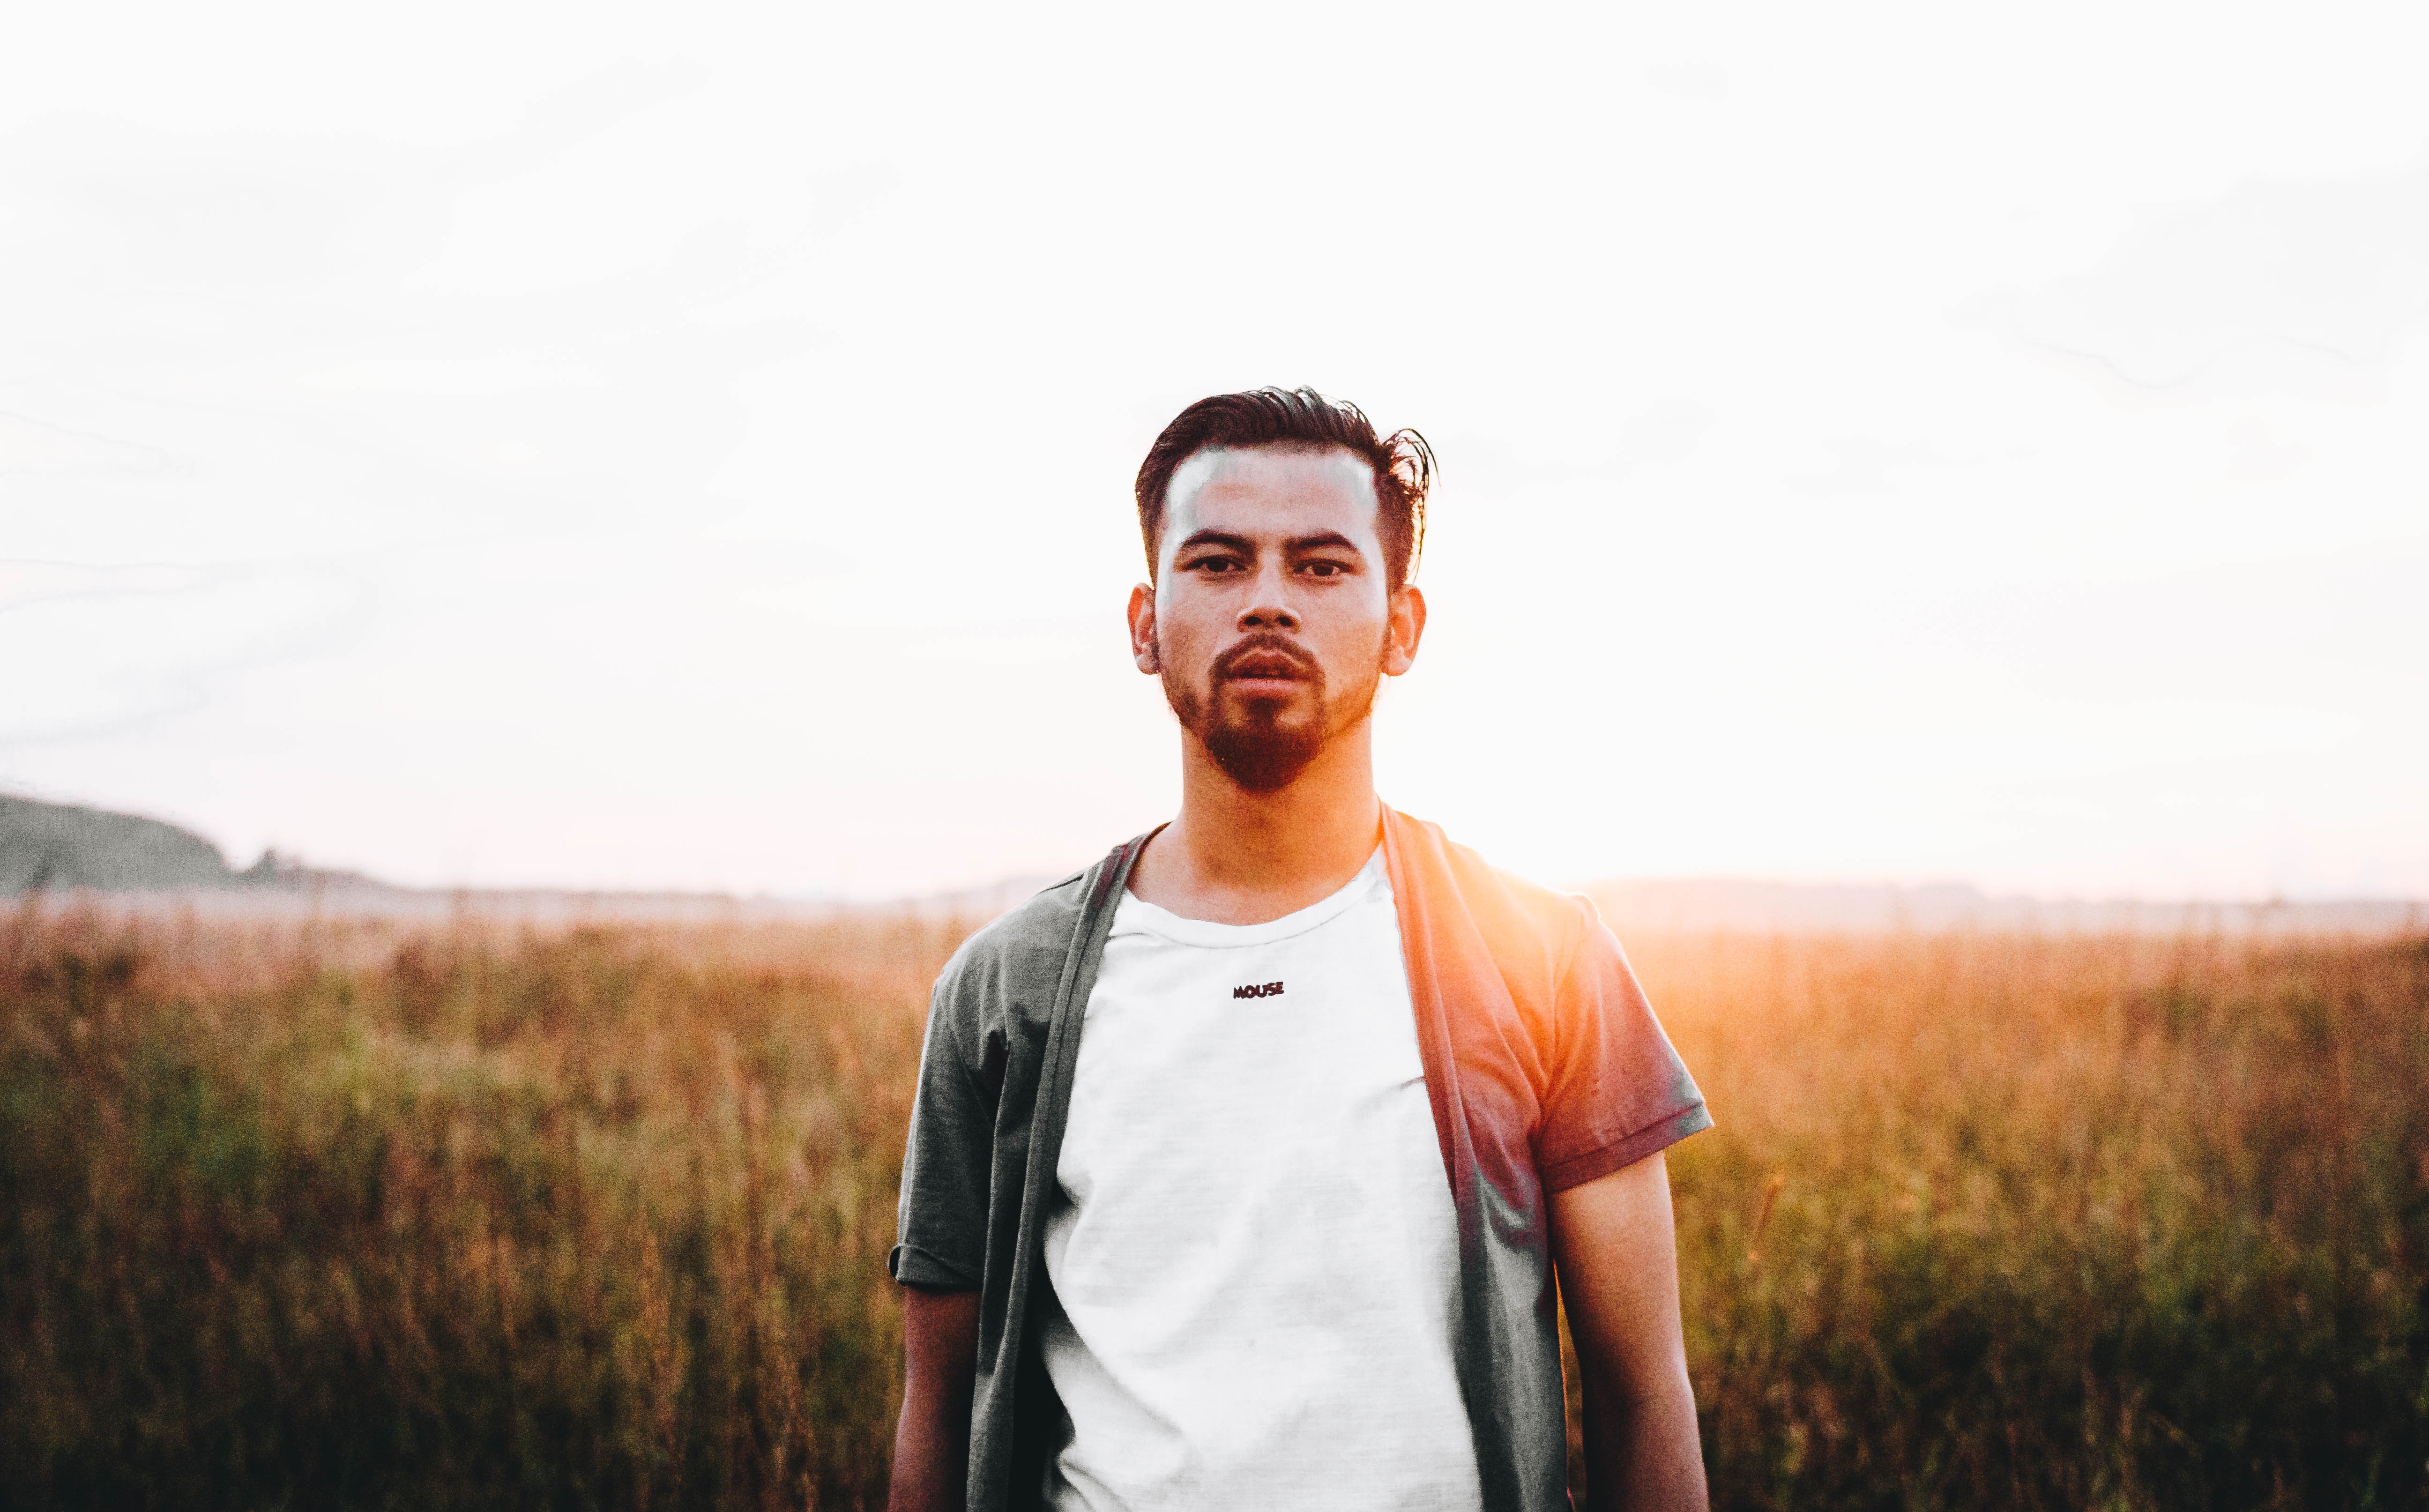
man, person, people, male, photograph, sense